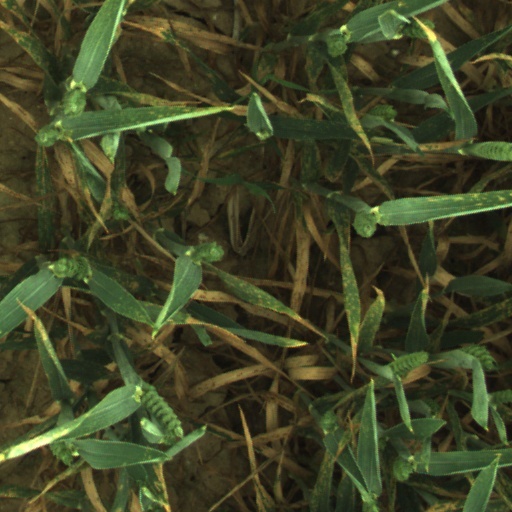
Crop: wheat